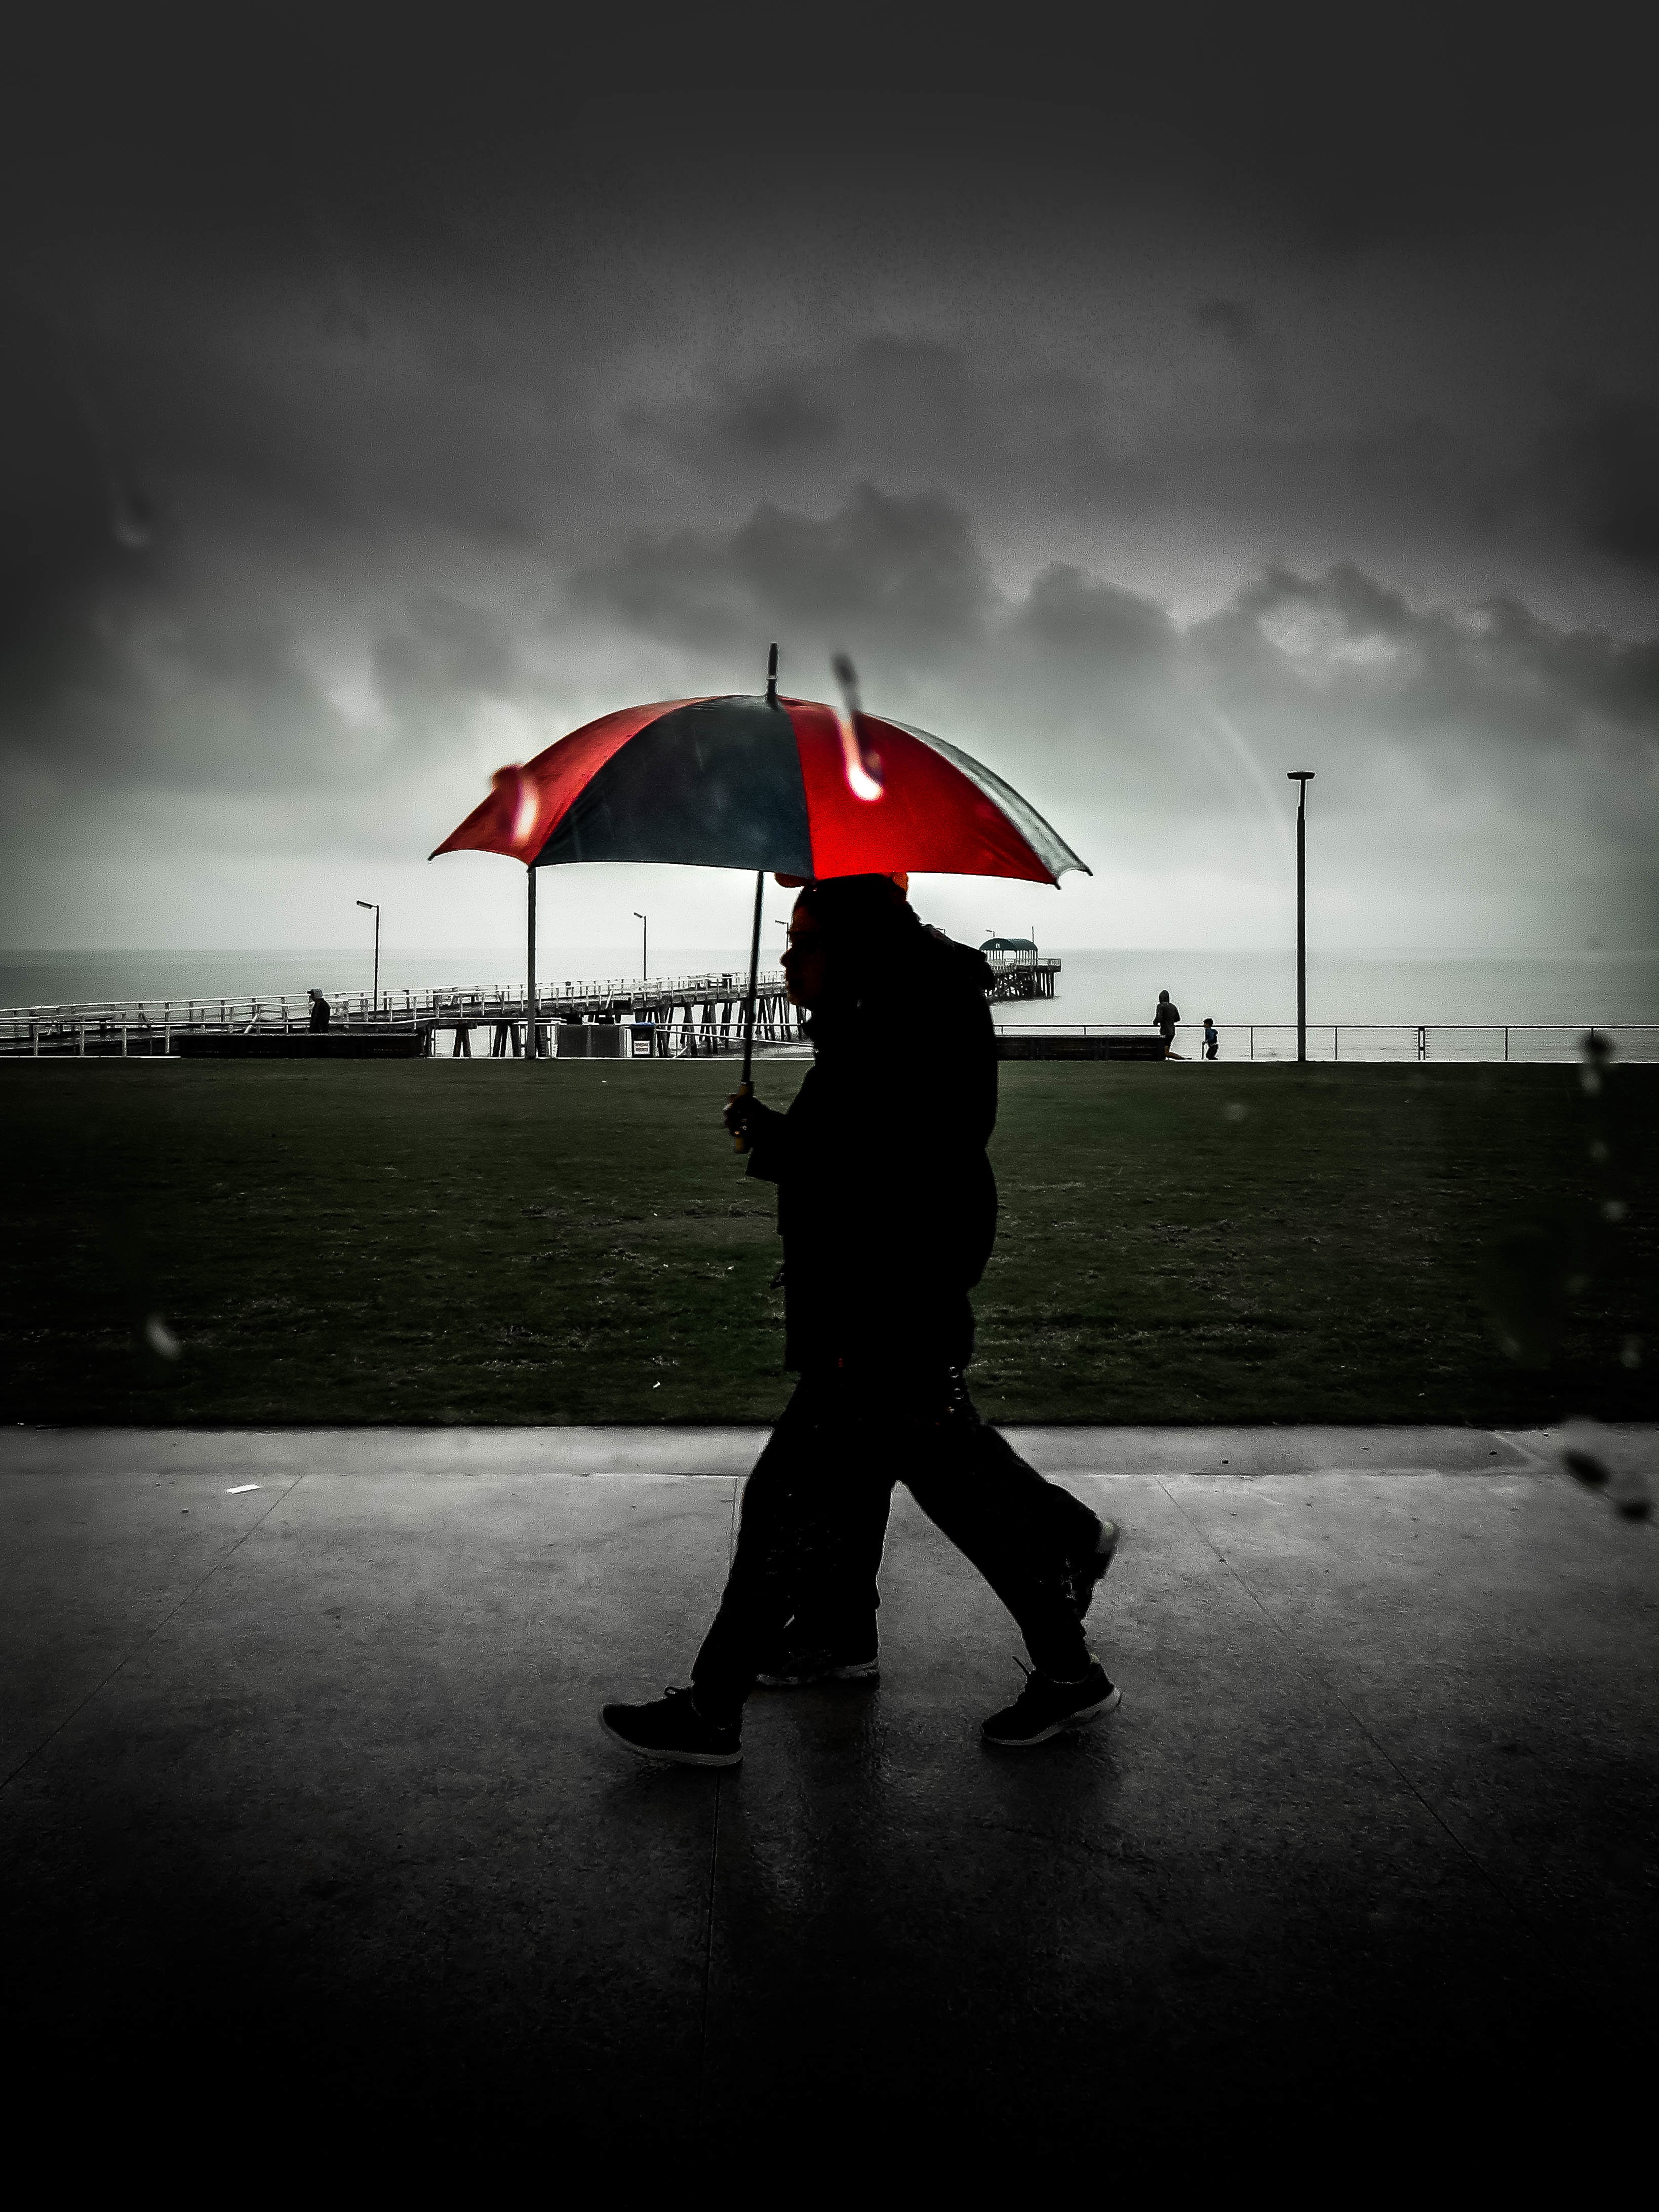
light, black and white, white, night, rain, reflection, red, weather, darkness, black, monochrome, monochrome photography, atmosphere of earth